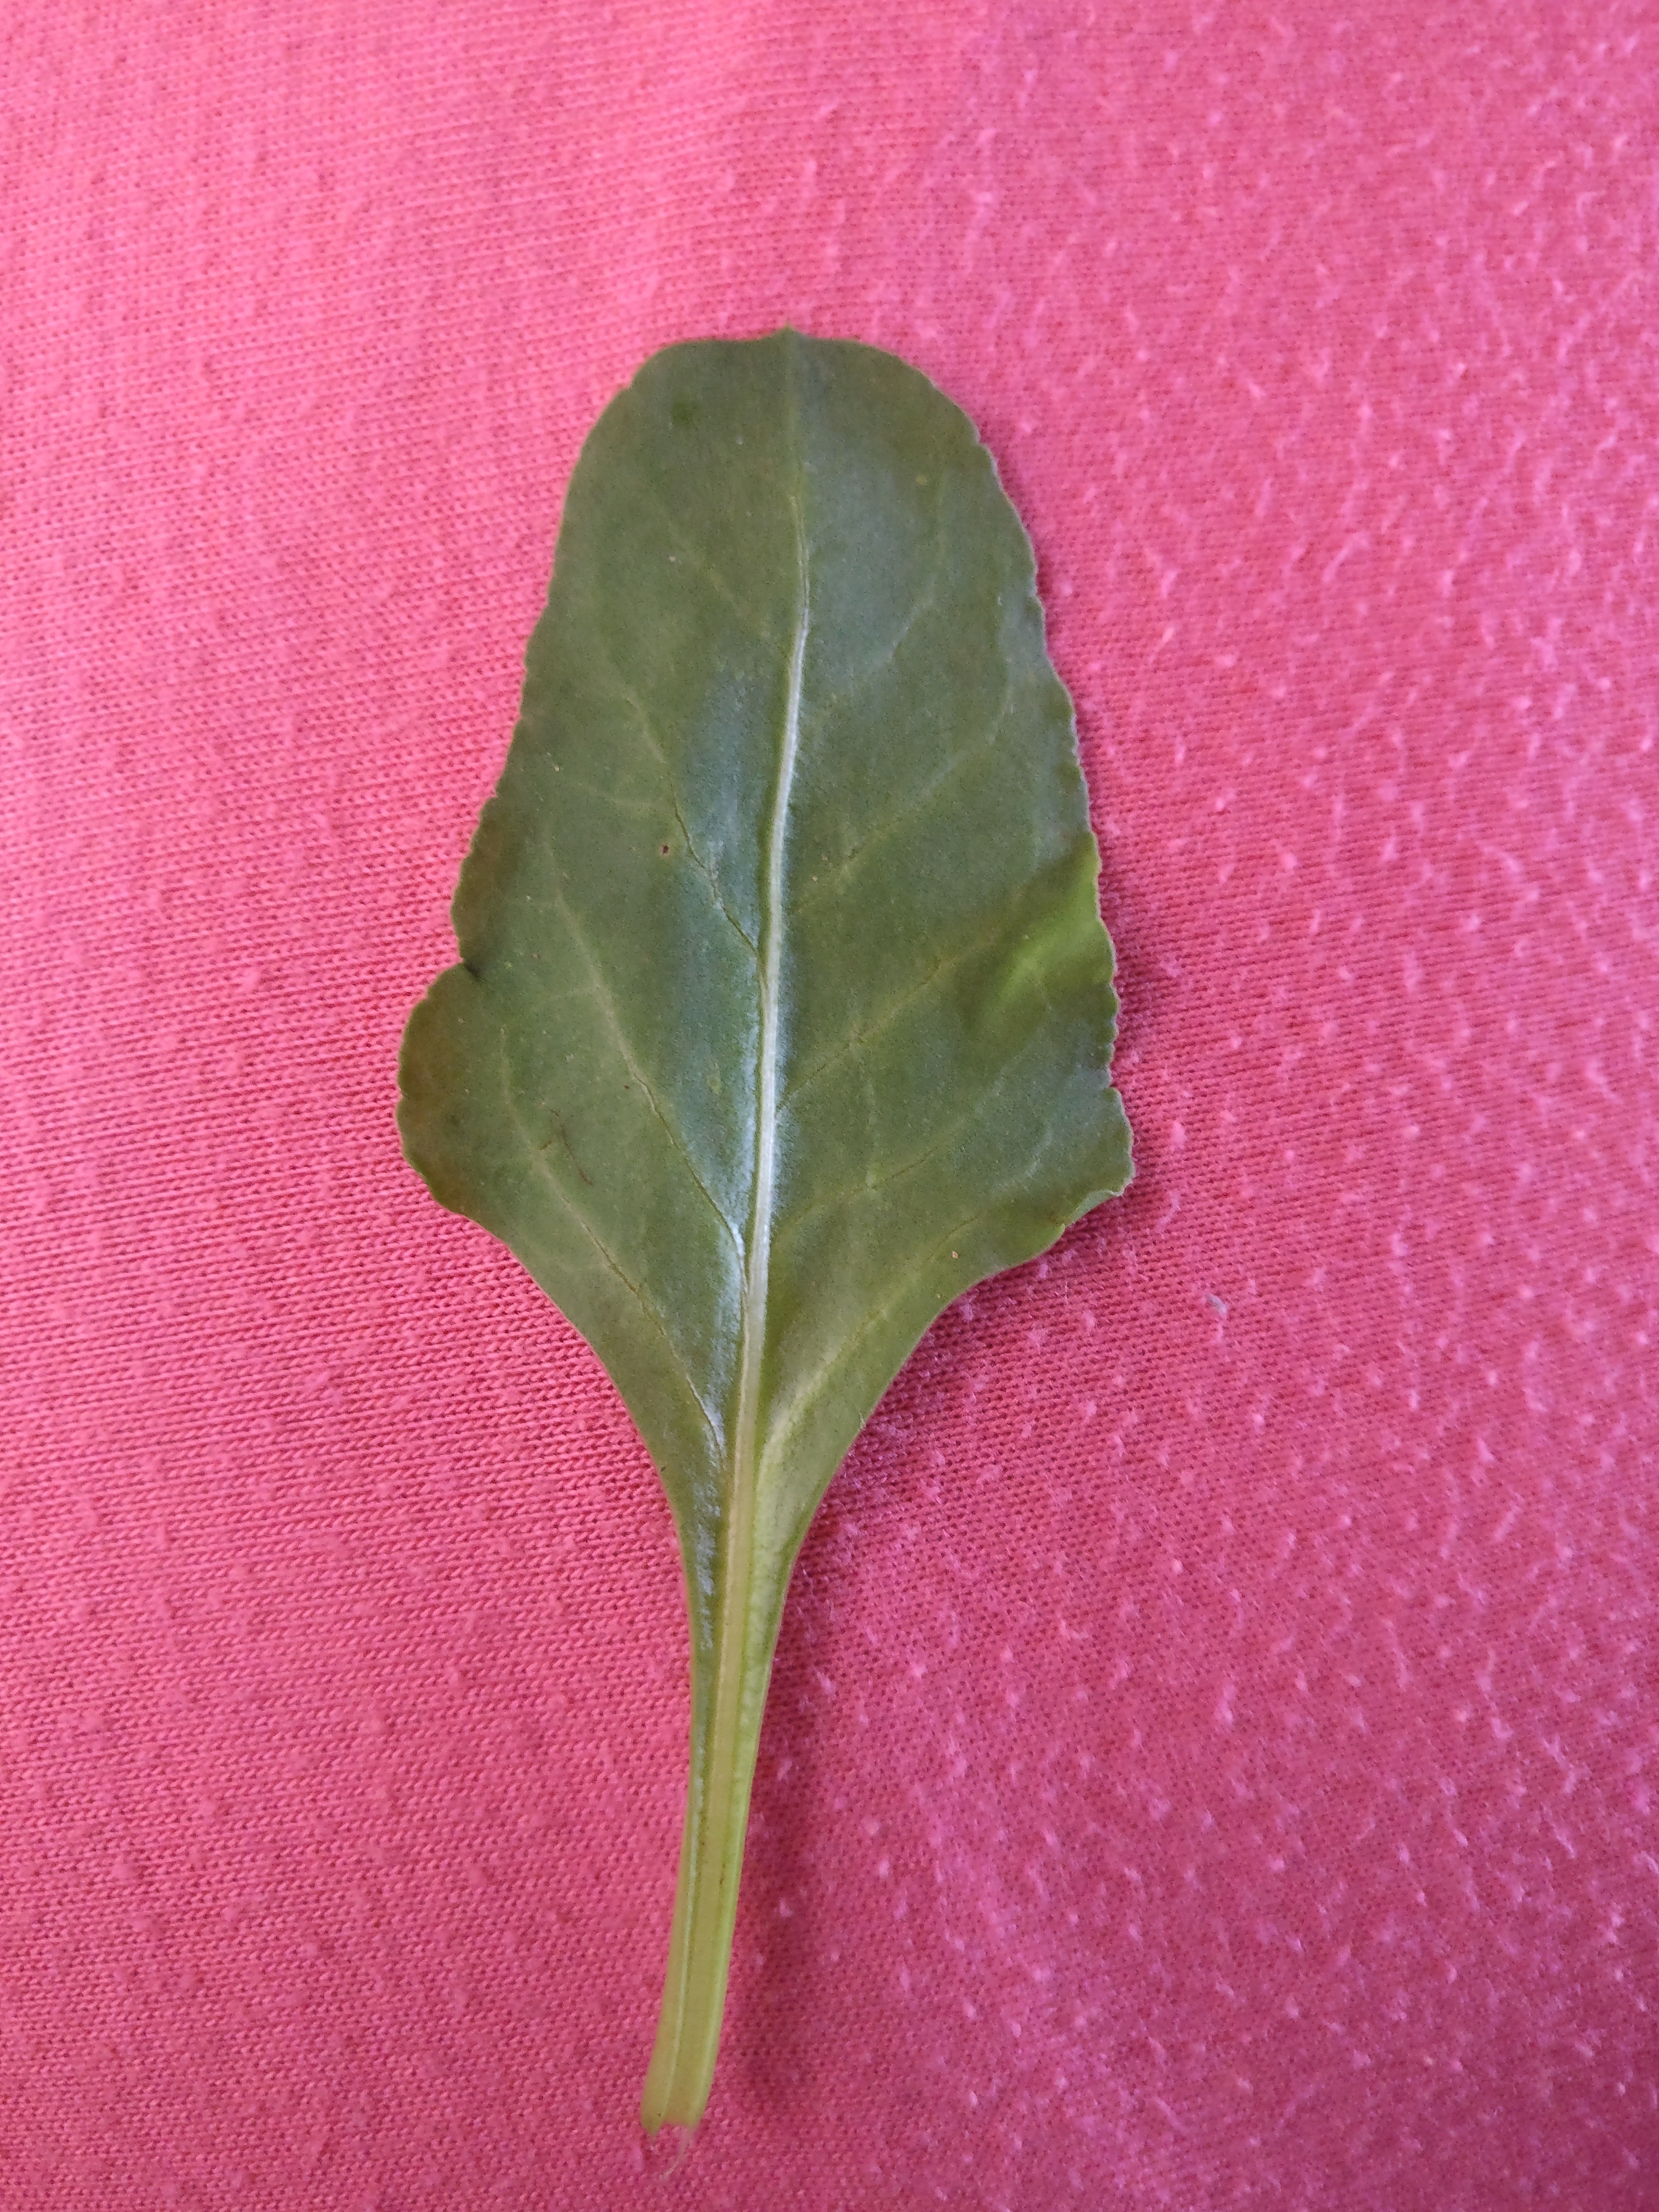
Plant: Palak(Spinach)